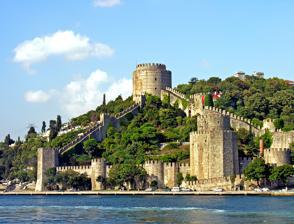
Building: Rumelihisarı
Country: Unknown
Year built: 1452
Fortress in Istanbul, Turkey Rumelihisarı Rumelihisarı, Istanbul , Turkey Rumelihisarı as seen from Bosphorus strait Rumelihisarı Coordinates 41°05′05″N 29°03′22″E / 41.084722°N 29.056111°E / 41.084722; 29.056111 Type Fortress Site history Built 1452 Built by Mehmed II Battles/wars Conquest of Constantinople Rumelihisarı (also known as Rumelian Fortress and Roumeli Hissar Fortress ) or Boğazkesen Fortress (literally ' strait -cutter fortress') is a medieval Ottoman fortress located in Istanbul , Turkey, on a series of hills on the European banks of the Bosphorus . The fortress also lends its name to the immediate neighborhood around it in the city's Sarıyer district. Conceived and built between 1451 and 1452 CE on the orders of Sultan Mehmed II , the complex was commissioned in preparation for a planned Ottoman siege on the then- Byzantine city of Constantinople , with the goal of cutting off maritime military and logistical relief that could potentially come to the Byzantines' aid by way of the Bosphorus Strait, hence the fortress's alternative name, "Boğazkesen", i.e. "Strait-cutter" Castle. Its older sister structure, Anadoluhisari ("Anatolian Fortress"), sits on the opposite banks of the Bosporus, and the two fortresses worked in tandem during the final siege to throttle all naval traffic along the Bosphorus, thus helping the Ottomans achieve their goal of making the city of Constantinople (later renamed Istanbul) their new imperial capital in 1453. After the Ottoman conquest of the city, Rumelihisarı served as a customs checkpoint and occasional prison, notably for the embassies of states that were at war with the Empire. After suffering extensive damage in the Great Earthquake of 1509 , the structure was repaired, and was used continuously until the late 19th century. Today, the fortress is a popular museum open to the public, and further acts as an open-air venue for seasonal concerts, art festivals, and special events. History Construction Rumelihisarı as seen from the Bosphorus The necessity of a strategic fortress on the Bosphorus was well known to the Ottomans, who had started in the late 14th century to harbor intentions of capturing the city of Constantinople as a new capital for their then-nascent Empire. In a previous Ottoman attempt to conquer the city, Sultan Murad II (1421–44, 1446–51) had encountered difficulties due to a blockade of the Bosphorus by the Byzantine fleet. Having learned the importance of maritime strategy from this earlier attempt, Sultan Mehmed II (1444–46, 1451–81), son of Murad II, started planning a new offensive immediately following his ascent to the throne in 1451. In response to the coronation of the ambitious young Sultan, Byzantine Emperor Constantine XI (1449–53), in a classic Byzantine diplomatic move threatened the Ottomans with another potential civil war by releasing Orhan (a pretender to the Ottoman throne). This move by the Byzantines was seen as pretext for war and thus Mehmed proceeded with the plans of conquering the Constantinopole by first commissioning the construction of a large fortress that would be used to control all sea traffic along the Bosphorus, and would work together with the older Anadoluhisari (Anatolia Fortress) on the strait to prevent any possible maritime aid from reaching Constantinople during the final Ottoman siege of the city in 1453, particularly from Genoese colonies along the Black Sea , such as Caffa , Sinop and Amasra . General view from Rumelihisarı, with the Fatih Sultan Mehmet Bridge in the background The site for the new fortress was quickly decided to be the narrowmost point of the Bosphorus , where the strait is a mere 660 meters (2,170 ft) wide. This tall, hilltop site on the strait's European banks not only made for easier control of the waterway, but also had the advantage of being situated directly across the Anadoluhisarı ("Anatolian Fortress") on the Anatolian (i.e. Asian ) banks of the Bosphorus; an older Ottoman fortress built between 1393 and 1394 by Sultan Bayezid I . Historically, there had been a Roman fortification at the hilltop where Rumelihisari was to be built, which had later been used as a prison by the Byzantines and Genoese . Later on, a monastery had been built there. Construction began on April 15, 1452. The structure's top-view plans represent the initials of Mehmed and the Muhammad . Each one of the three main towers was named after the royal vizier who supervised its respective construction; Sadrazam Çandarlı Halil Pasha , who built the large tower next to the gate; Zağanos Pasha , who built the south tower; and Sarıca Pasha, who built the north tower. The Sultan himself personally inspected the activities on the site. Architecture Plan The Rumelihisarı fortification has one small tower, three main towers, and thirteen small watchtowers placed on the walls connecting the main towers. One watchtower is in the form of a quadrangular prism , six watchtowers are shaped as prisms with multiple corners, and six others are cylindrical. The main tower in the north, Sarıca Pasha Tower, is cylindrical in form, with a diameter of 23.30 m (76.4 ft), walls that are 7 m (23 ft) thick, and a total of 9 stories reaching a height of 28 m (92 ft). Today, this tower is also known as Fatih ("Conqueror") Tower after Sultan Mehmed II's cognomen . The large tower at the waterfront in the middle of the fortress, Halil Pasha Tower, is a dodecagonal prism, and also has 9 stories. It is 22 m (72 ft) high with a 23.30 m (76.4 ft) diameter, and walls measuring 6.50 m (21.3 ft) thick. The main tower in the south, Zağanos Pasha Tower, has only 8 stories. This cylindrical tower is 21 m (69 ft) high, and has a 26.70 m (87.6 ft) diameter with 5.70 m (18.7 ft) thick walls. The space within each tower was divided up with wooden floors, each equipped with a furnace. Conical wooden roofs covered with lead originally crowned the towers, although these no longer survive today. Curtain walls of the Rumelihisarı The outer curtain walls of the fortress are 250 m (820 ft) long from north to south, and vary between 50 and 125 m (164 and 410 ft) long from east to west. The complex's total area is 31,250 m 2 (336,372 sq ft). The fortress had three main gates next to the main towers, one side gate and two secret gates for the arsenal and food cellars next to the southern tower. There were wooden houses for the soldiers and a small mosque , endowed by the Sultan at the time of construction. Only the minaret shaft remains of the original mosque, while the small masjid added in the mid-16th century has not survived. A new mosque has since been built in the grounds. Water was supplied to the fortress from a large cistern underneath the mosque and distributed through three wall-fountains, of which only one remains. Two inscriptive plaques are found attached to the walls. The fortress was initially called "Boğazkesen", literally meaning "Strait Cutter", referring to the Bosporus Strait . The name carries a secondary and more macabre meaning; as boğaz not only means strait but also "throat" in Turkish. It was later renamed as Rumelihisarı, which means "Fortress on the Land of the Romans", i.e. Byzantine Europe, or the Balkan peninsula . Usage in the past Halil Pasha Tower, Rumelihisarı A battalion of 400 Janissaries was stationed in the fortress, and large cannons were placed in the Halil Pasha Tower, the main tower on the waterfront. Having completed his fortresses, Mehmed proceeded to levy a toll on ships passing within reach of their cannon. A Venetian vessel ignoring signals to stop was sunk with a single shot and all the surviving sailors beheaded, except for the captain, who was impaled and mounted as a human scarecrow as a warning to further sailors on the strait. These cannons were later used until the second half of the 19th century to greet the sultan when he passed by sea. After the conquest of Constantinople, the fortress served as a customs checkpoint. Rumelihisarı, designated to control the passage of ships through the strait, eventually lost its strategic importance when a second pair of fortresses was built farther up the Bosphorus, where the strait meets the Black Sea. In the 17th century, it was used as a prison, primarily for foreign prisoners of war . Rumelihisarı was partly destroyed by an earthquake in 1509 but was repaired soon after. In 1746, a fire destroyed all the wooden parts in two of the main towers. The fortress was repaired by Sultan Selim III (1761–1807). However, a new residential neighborhood was formed inside the fortress after it was abandoned in the 19th century. Modern history In 1953, on the orders of President Celal Bayar , the inhabitants were relocated and extensive restoration work began on 16 May 1955, which lasted until 29 May 1958. Since 1960 Rumelihisarı has been a museum. The Fatih Sultan Mehmet Bridge , named after the Ottoman Sultan that commissioned Rumelihisarı and conquered the city, is located close to the fortress, to the north. Rumelihisarı is open to public every day except Mondays from 9:00 to 16:30. The fortress was depicted on various Turkish banknotes during 1939–1986. Gallery Rumelihisarı entrance Rumelihisarı Halil Paşa tower Rumelihisarı view with Bosporus Rumelihisarı Saruca Paşa tower. Rumelihisarı Small Zaganos Paşa tower Rumelihisarı Zaganos Paşa tower interior Rumelihisarı's Fatih Mosque Rumelihisarı minaret above cistern. See also Yedikule Fortress Conquest of Constantinople Ottoman architecture Rumelihisarı, Sarıyer Rumelihisarı Rumelikavağı Rumelifeneri, Istanbul Rumeli Feneri Anadoluhisarı, Beykoz Anadoluhisarı Anadolukavağı Anadolufeneri, Beykoz Anadolu Feneri Notes and references